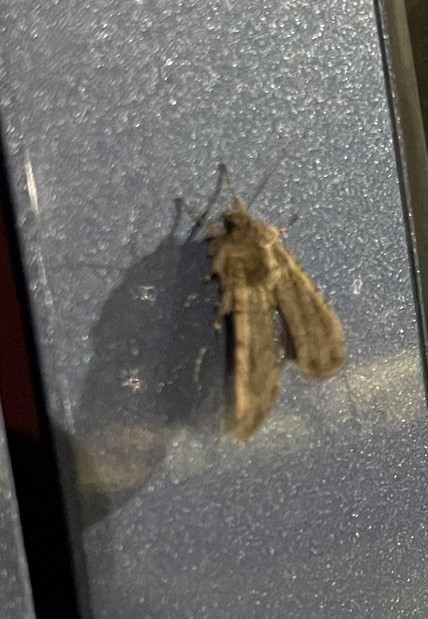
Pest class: cutworms